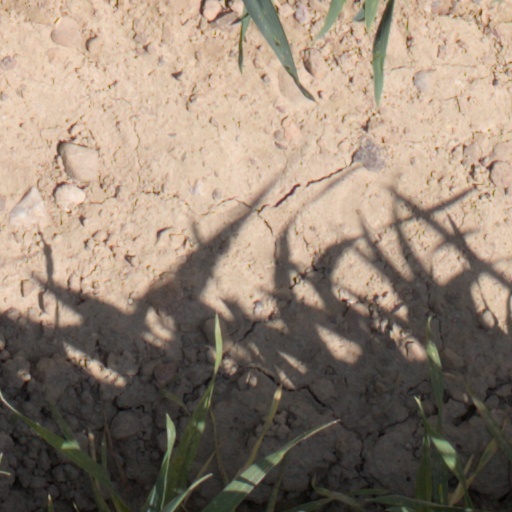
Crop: wheat